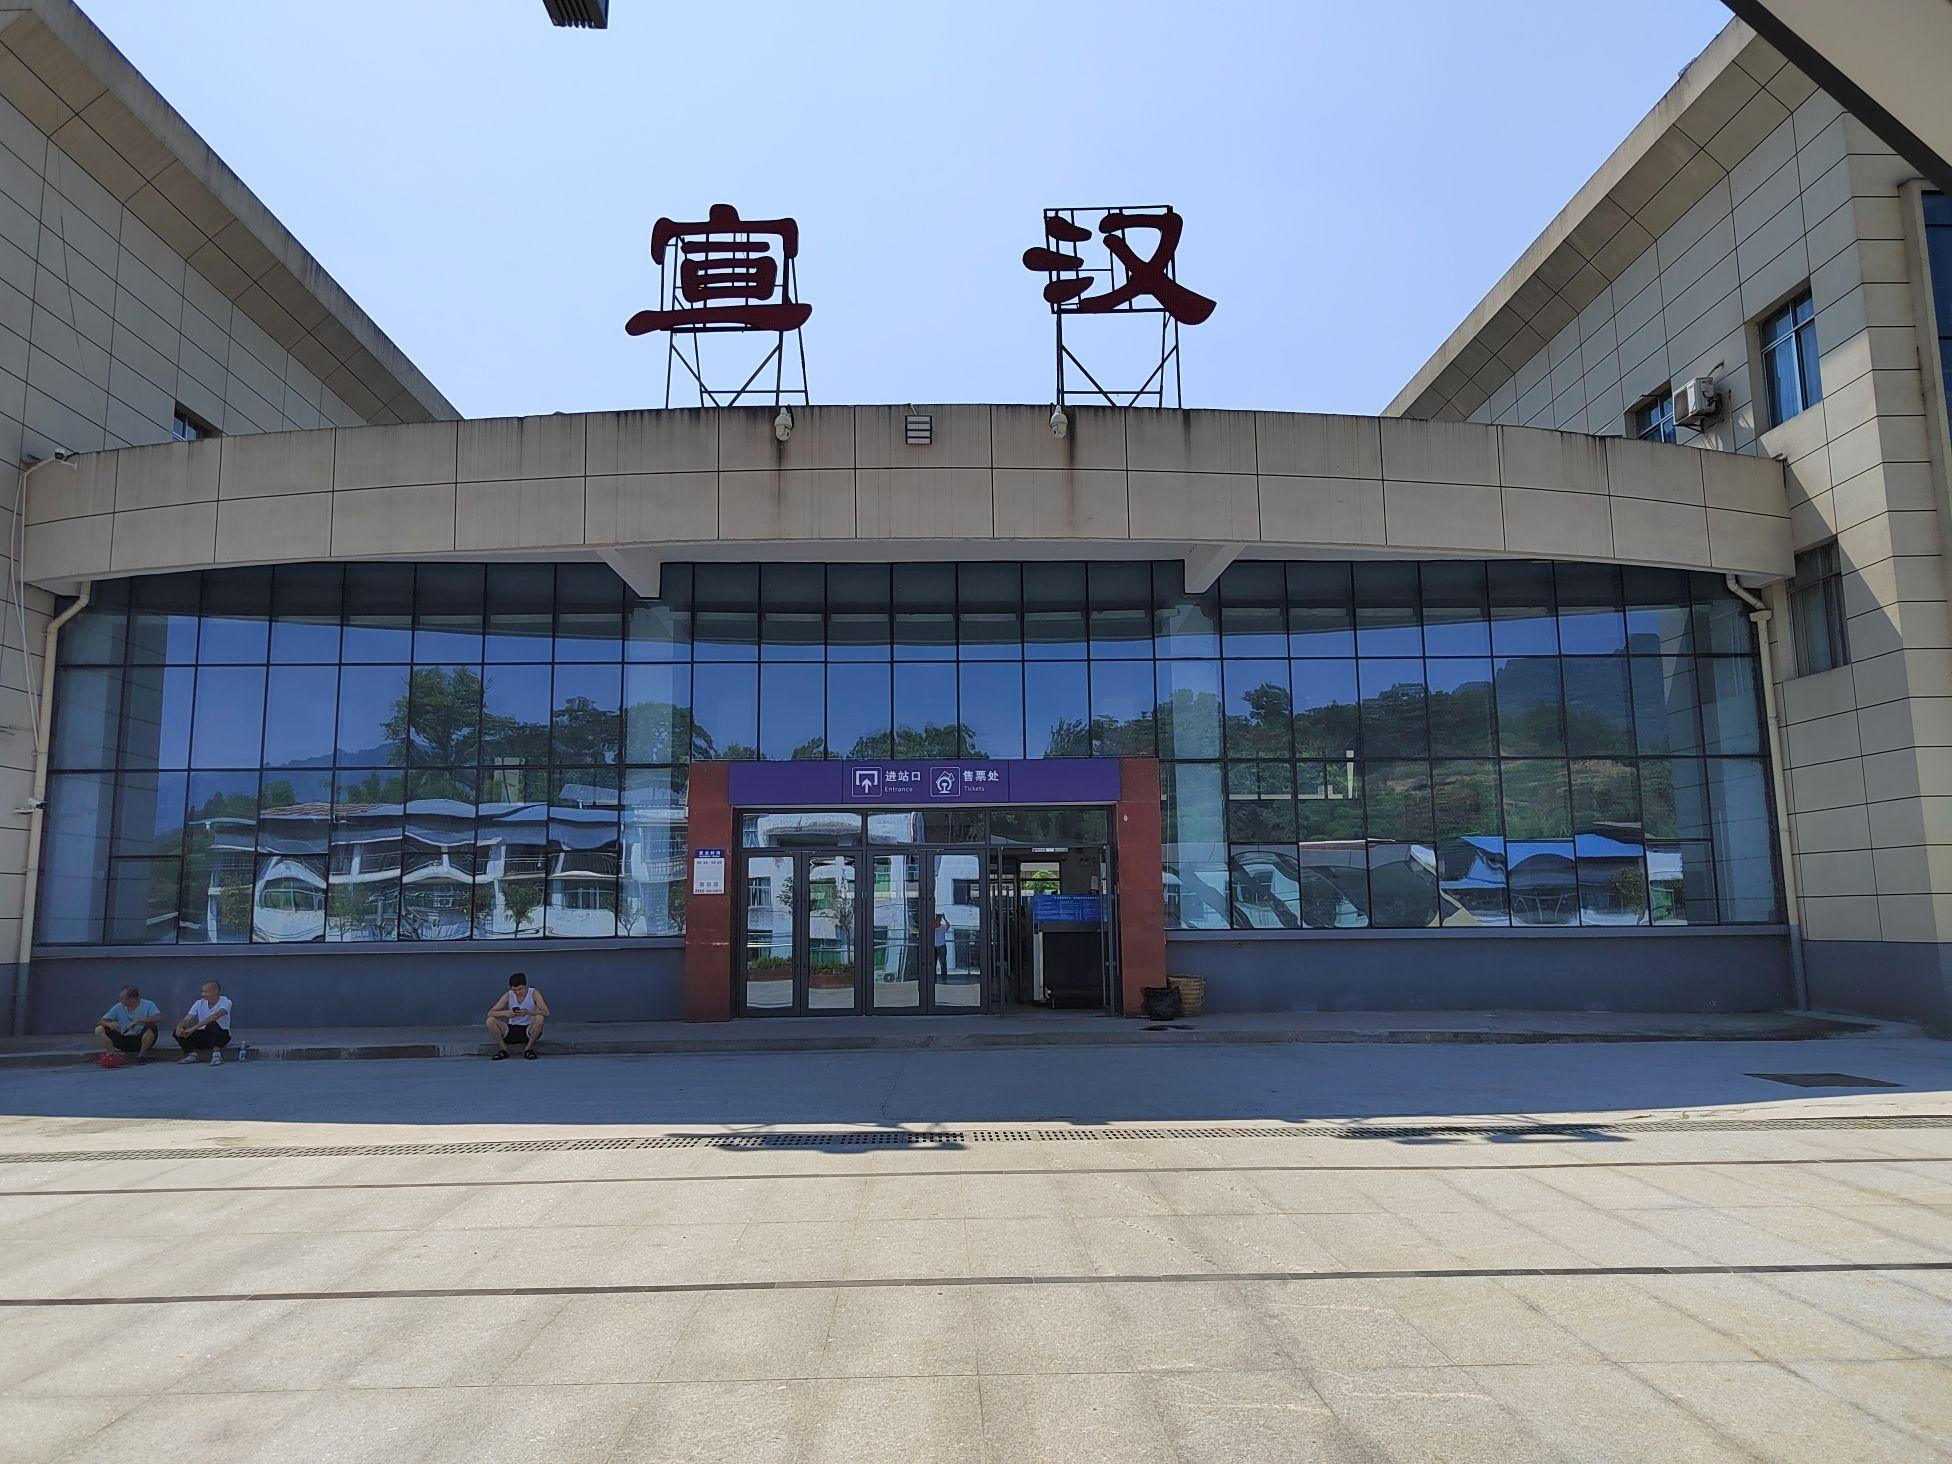
地标名称：宣汉站
所在城市：达州市·宣汉县